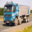
Label: truck